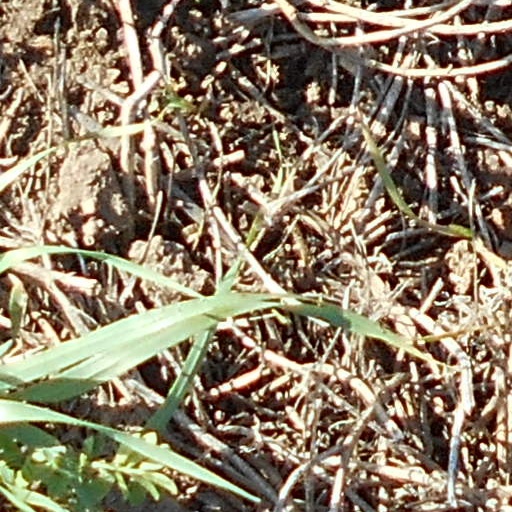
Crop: wheat